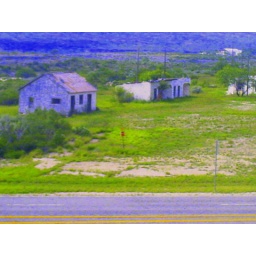
this is a picture i took of some houses from a train in texas.